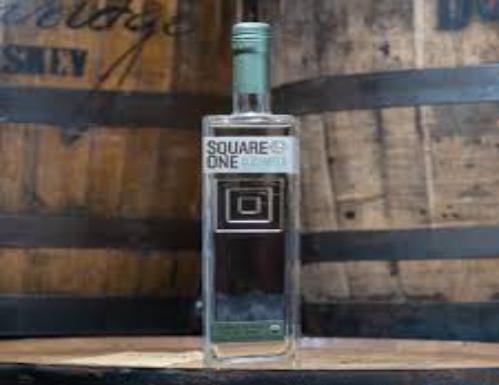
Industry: Food